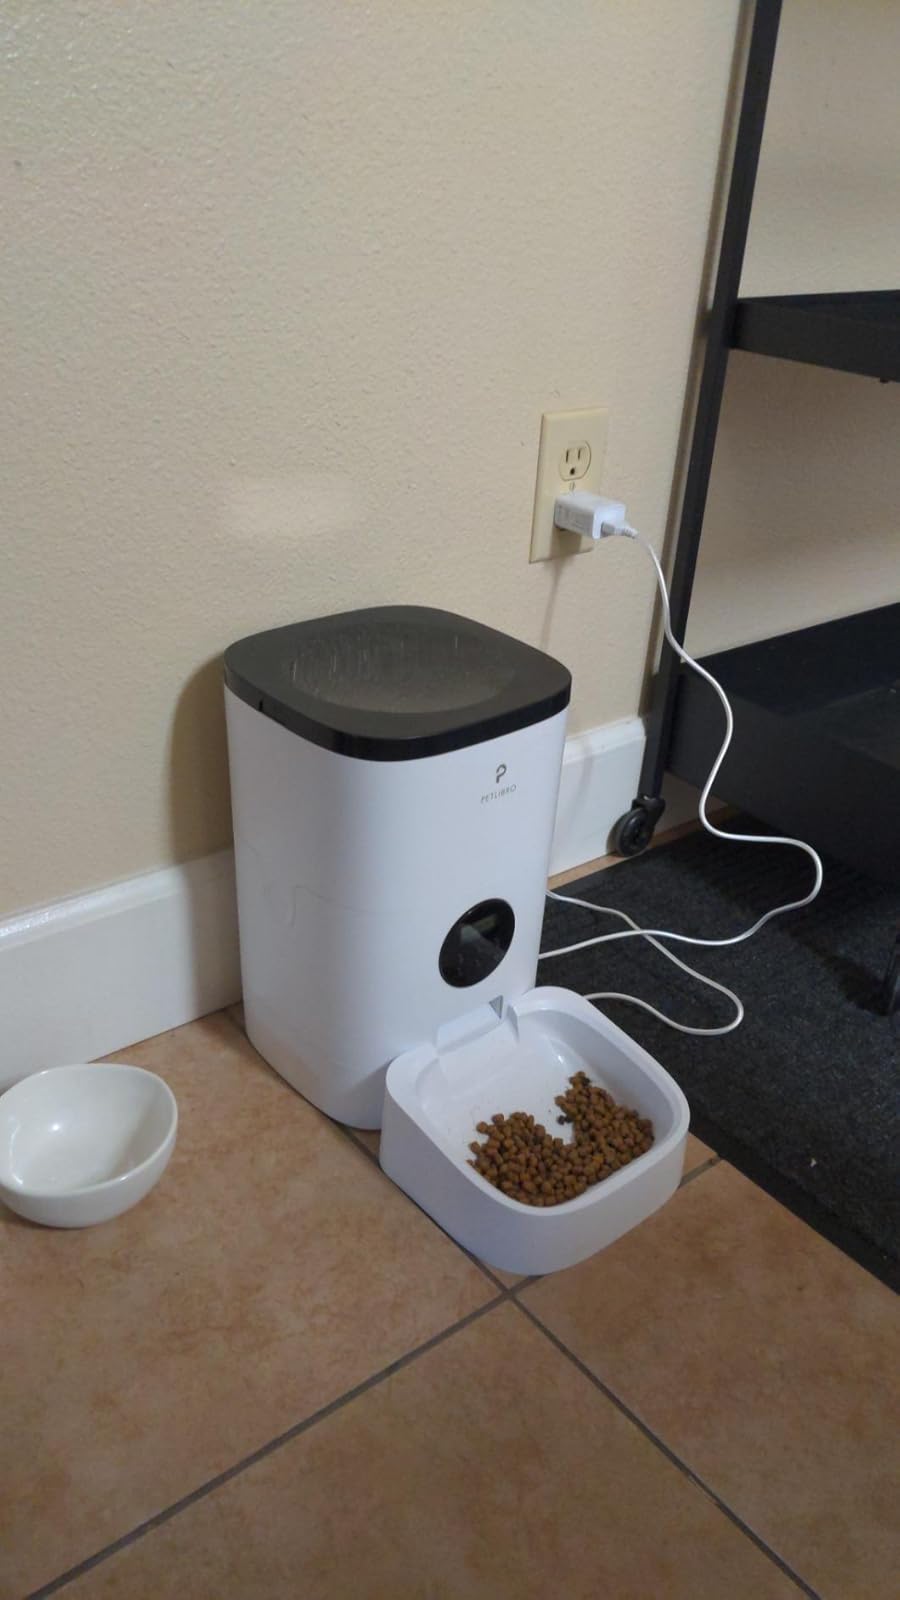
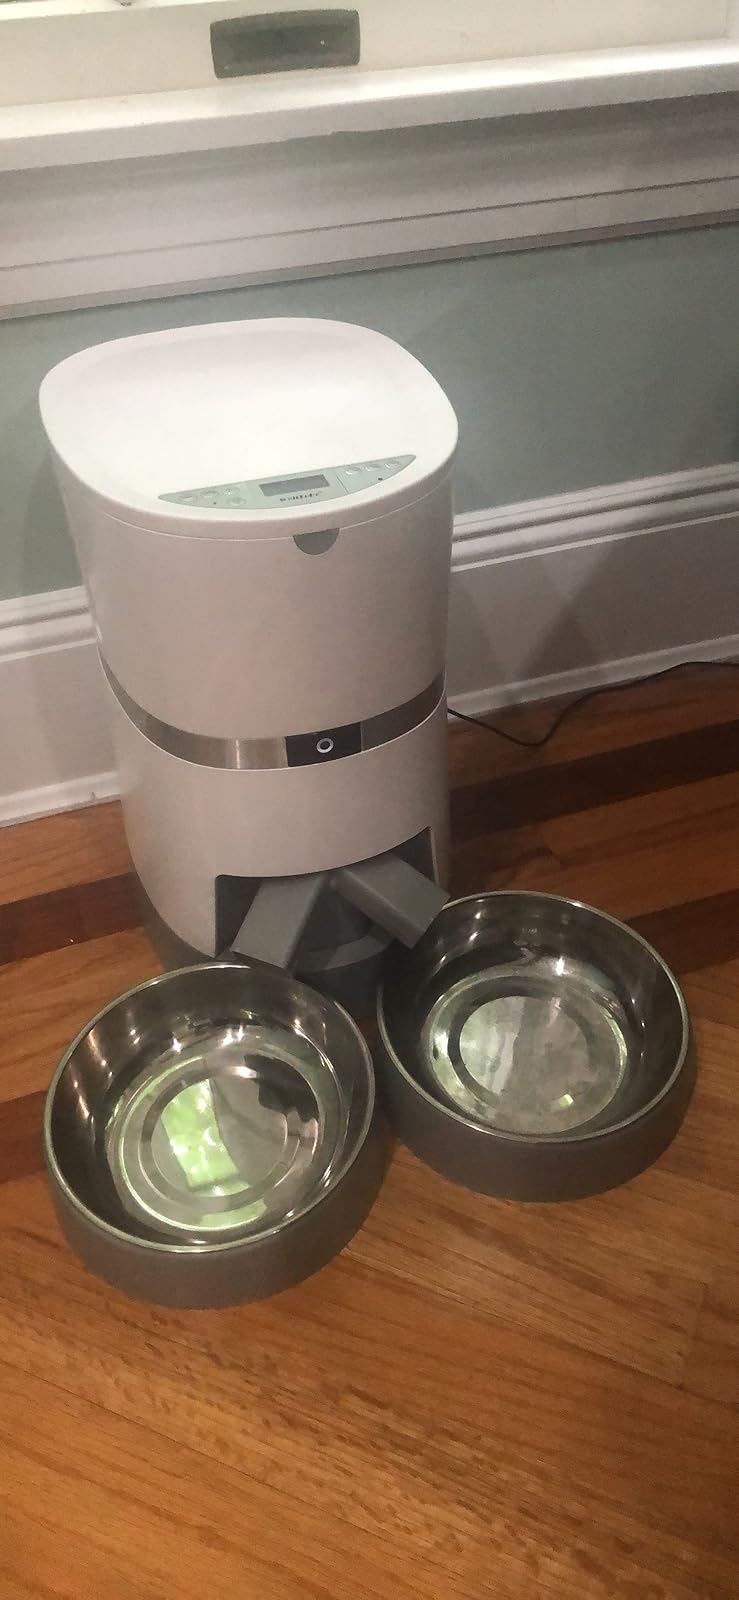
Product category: items_feeder
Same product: no